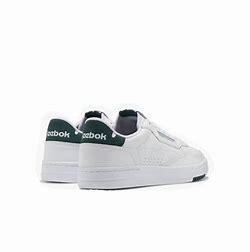
Brand: Reebok
Model: Court Peak